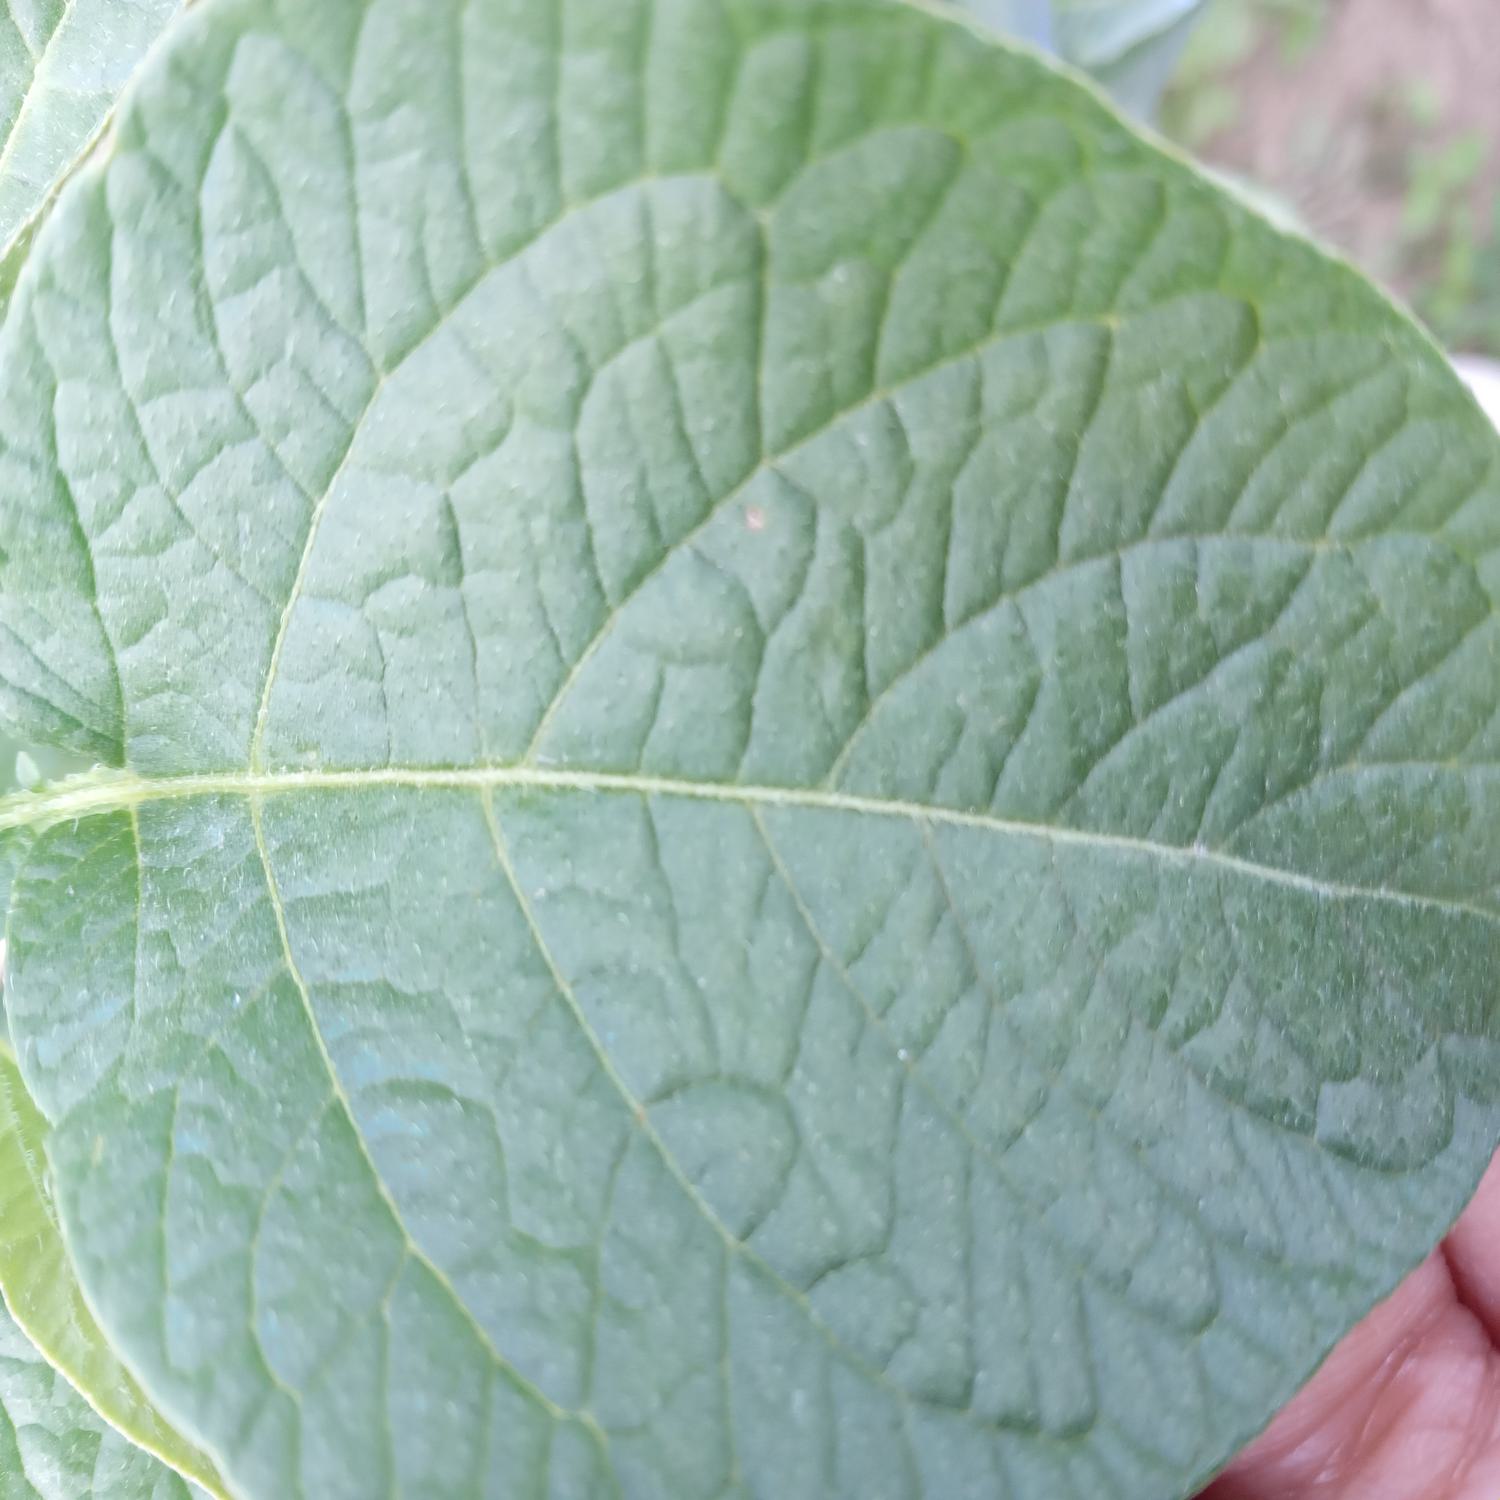
Etiqueta: Sana